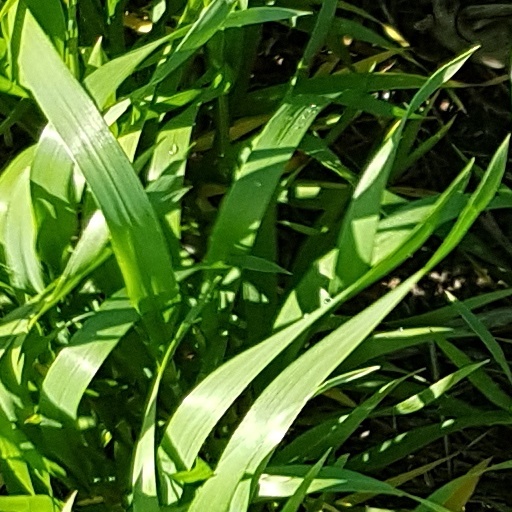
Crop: wheat